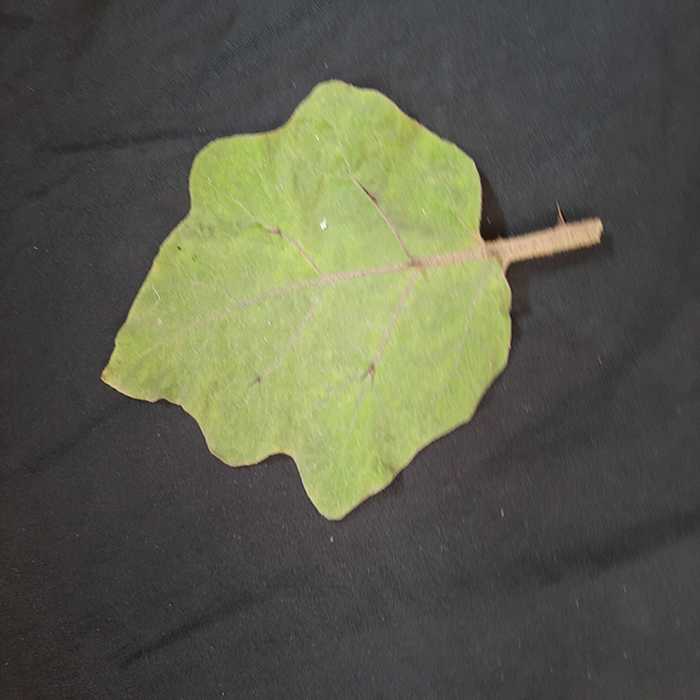
Plant: Eggplant
Label: Eggplant fresh leaf